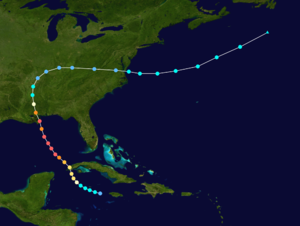
L'ouragan Camille est un ouragan de catégorie 5 qui a frappé la région de la côte du Golfe du Mississippi, de l'Alabama et de la Louisiane aux États-Unis le 17 et 18 août 1969.